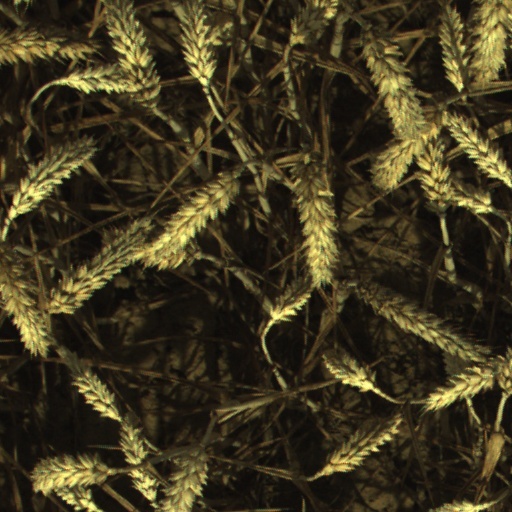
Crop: wheat